School Ghost Stories 3

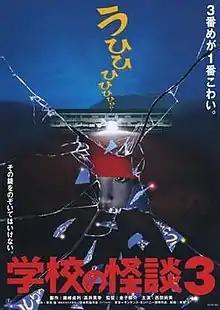
Japanese film poster

, also known as Haunted School 3, is a 1997 Japanese film directed by Shūsuke Kaneko. The film is about elementary school children who are taken to an alternate universe through a school mirror.